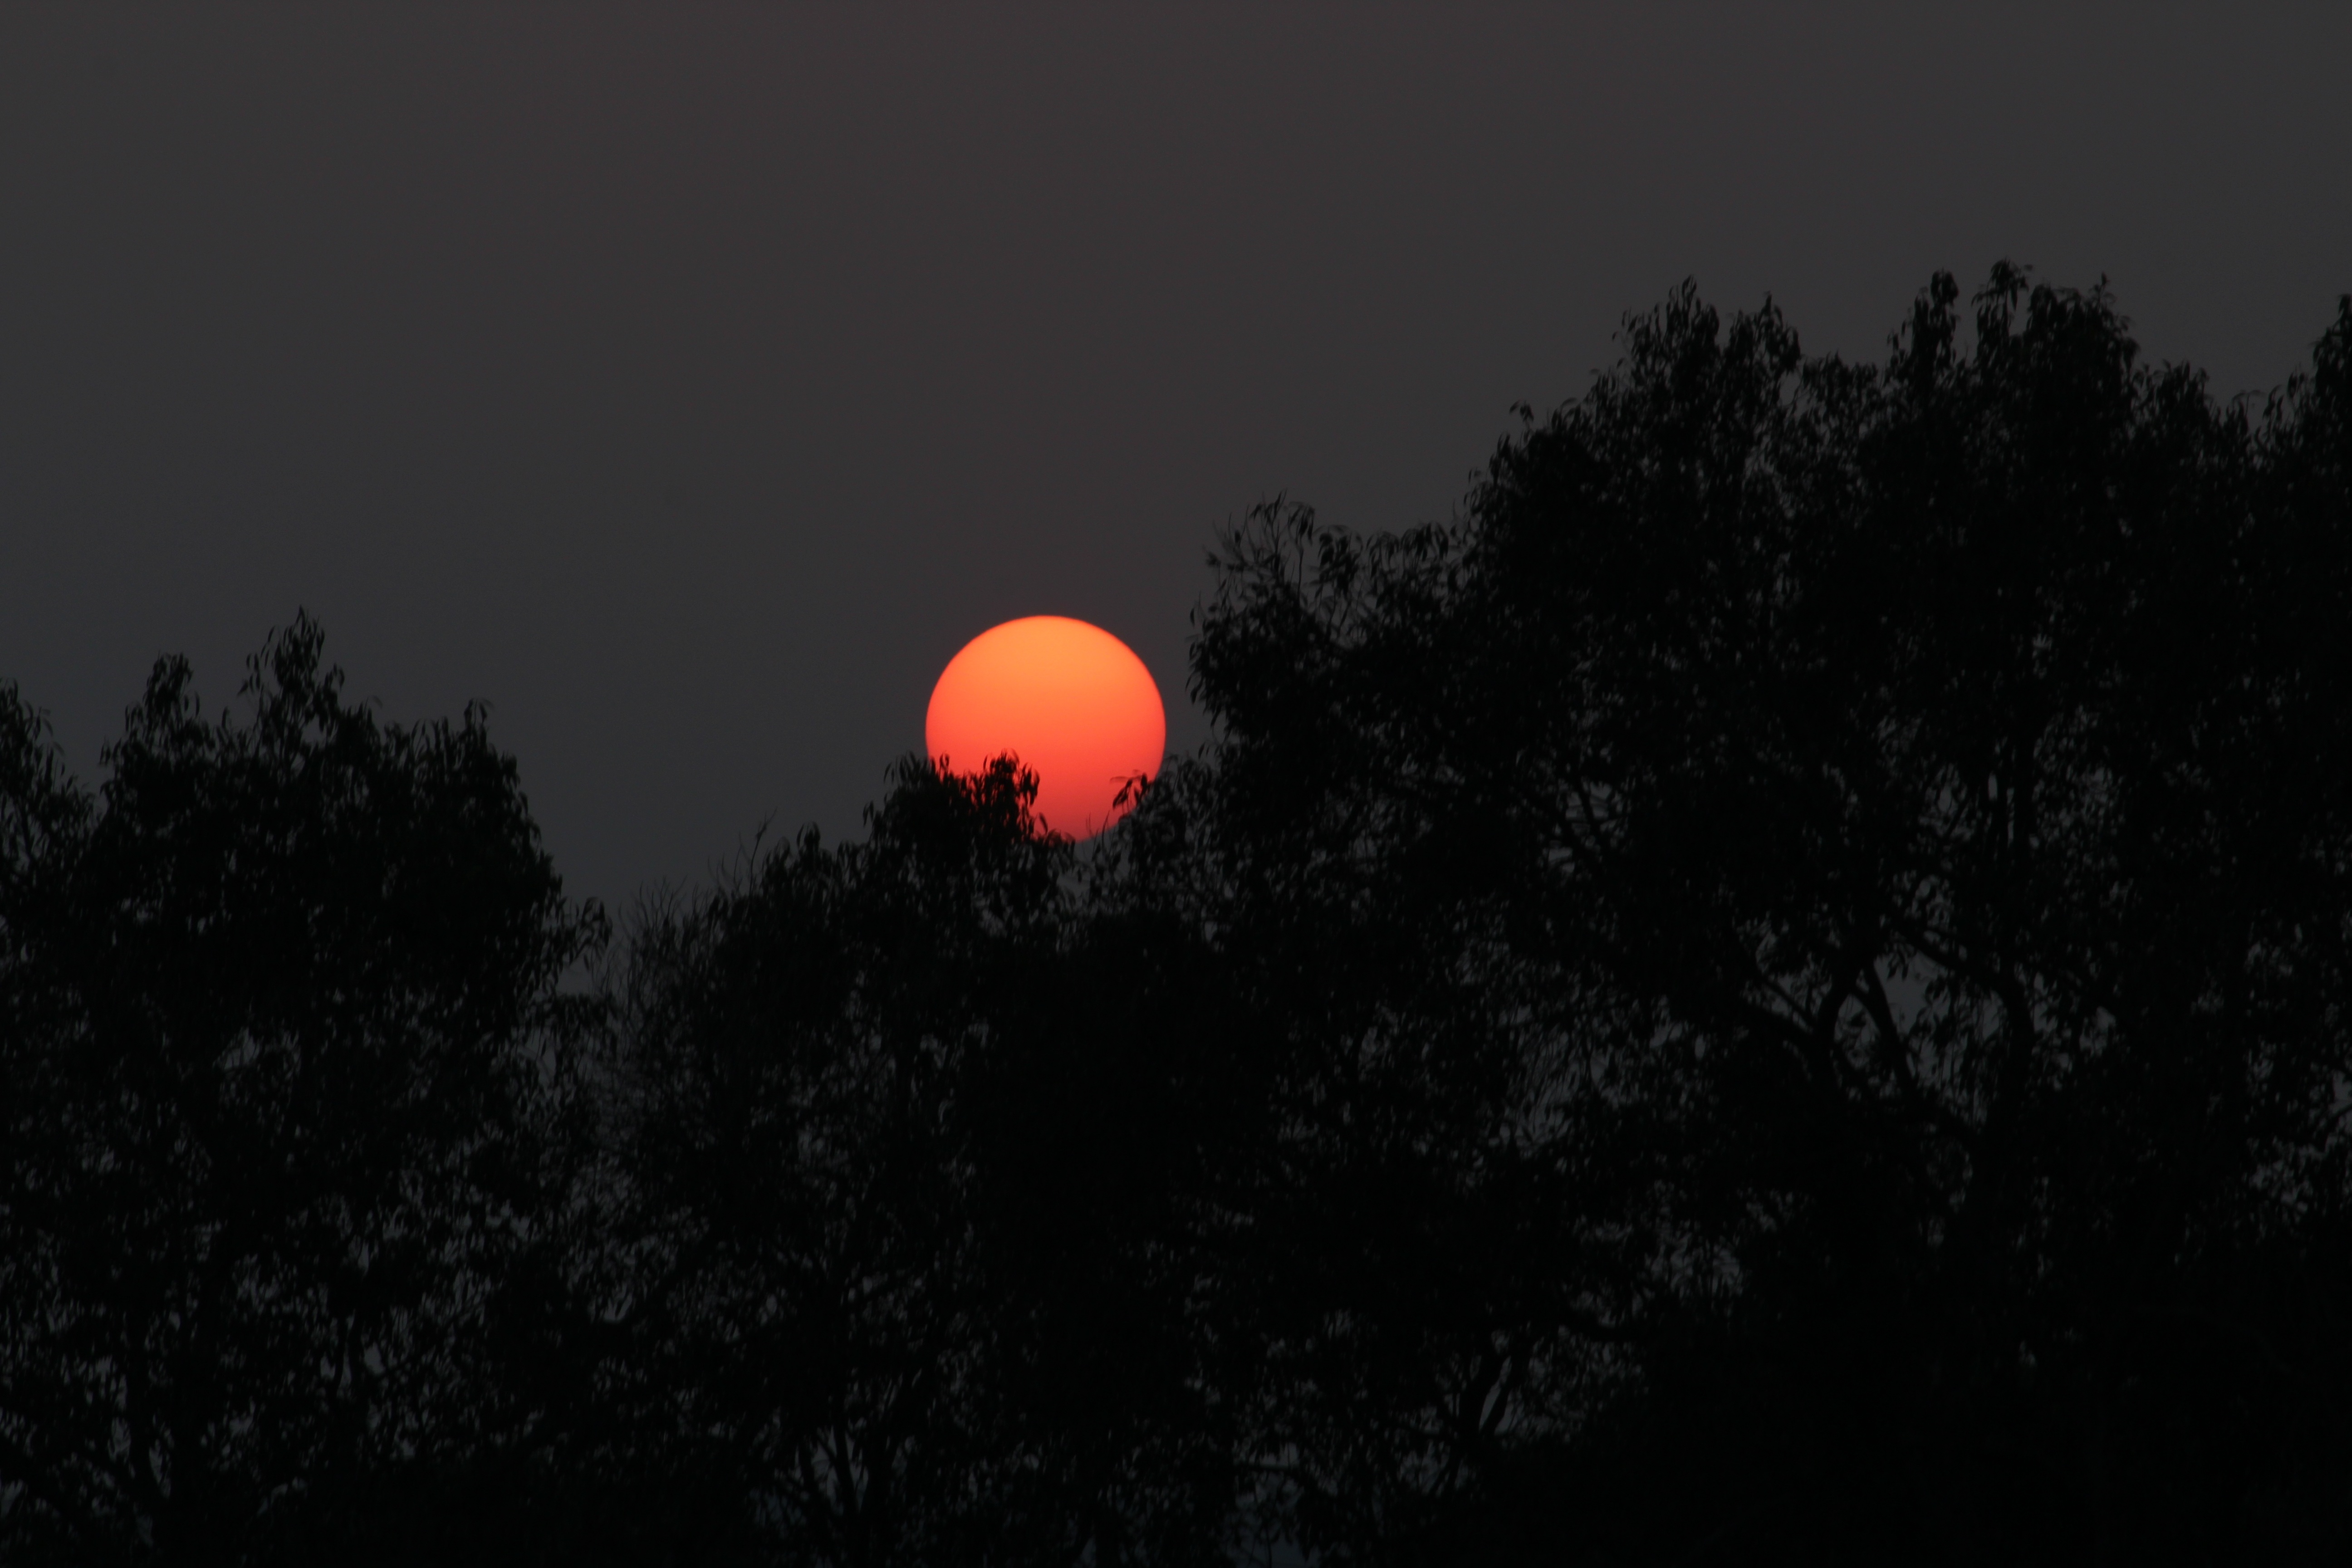
tree, silhouette, light, cloud, sky, sun, sunrise, sunset, night, sunlight, dawn, atmosphere, dark, dusk, evening, red, darkness, moon, full moon, moonlight, astronomical object, atmosphere of earth, celestial event